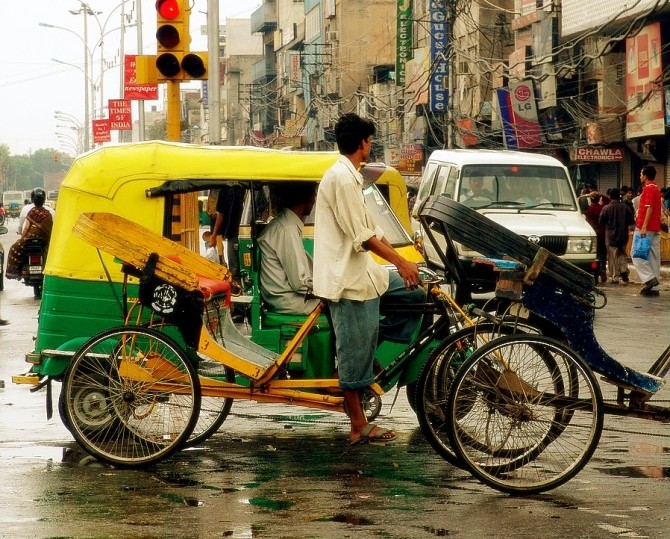
Vehicle type: Auto Rickshaws